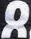
Number: 8